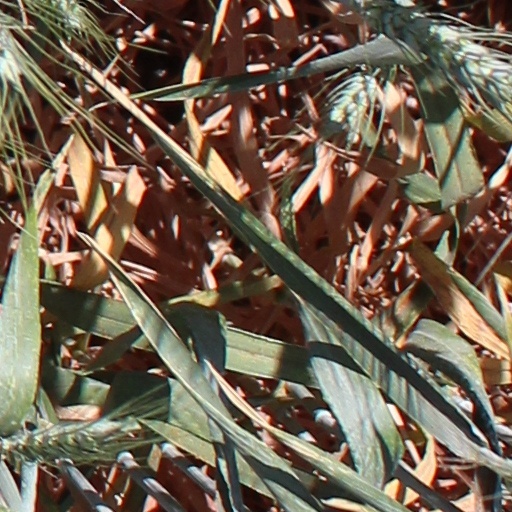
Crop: wheat